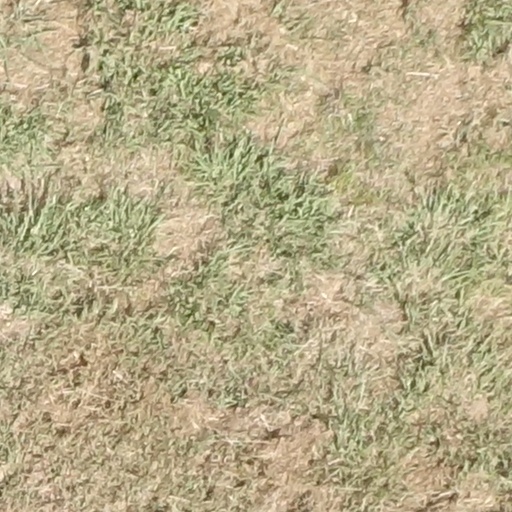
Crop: sorghum